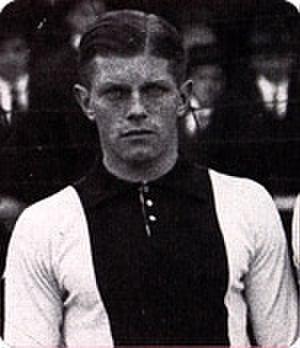
Johannes Daniel de Natris, plus connu sous le nom de Jan de Natris est un joueur de football international néerlandais, qui évoluait au poste d'attaquant. Il fait partie du Club van 100.